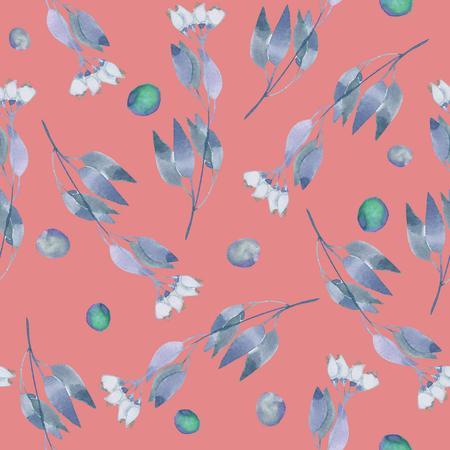
seamless floral pattern with the watercolor simple blue abstract flowers , hand drawn on a pink background